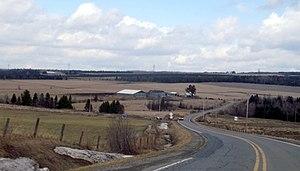
La route 206 est une route régionale québécoise d'orientation est/ouest située sur la rive-sud du fleuve Saint-Laurent. Elle dessert la région administrative de l'Estrie.
Sainte-Edwidge-de-Clifton est une municipalité de canton du Québec située dans la MRC de Coaticook en Estrie. Elle est à 16 km au nord-est de Coaticook.